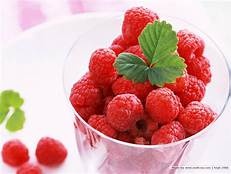
Label: raspberry